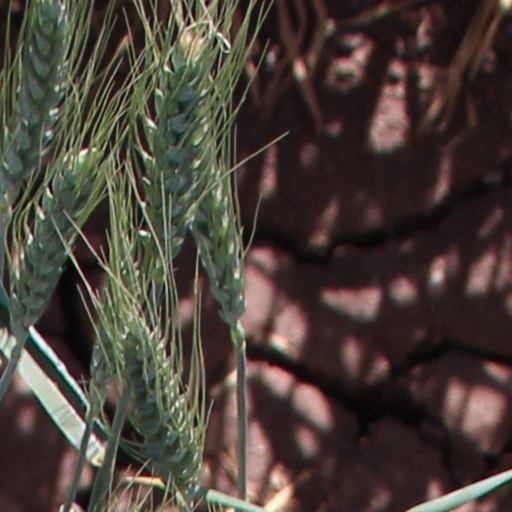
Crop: wheat